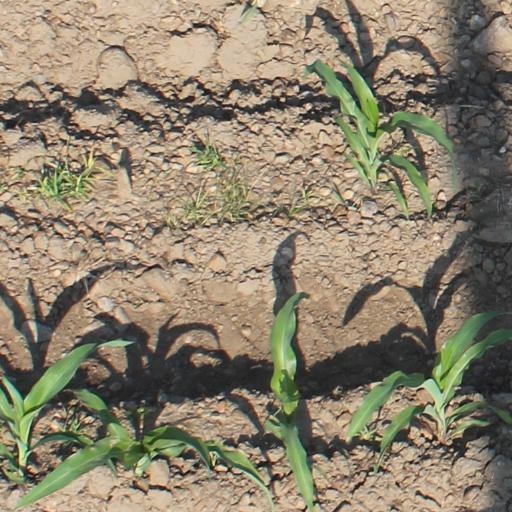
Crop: maize; corn